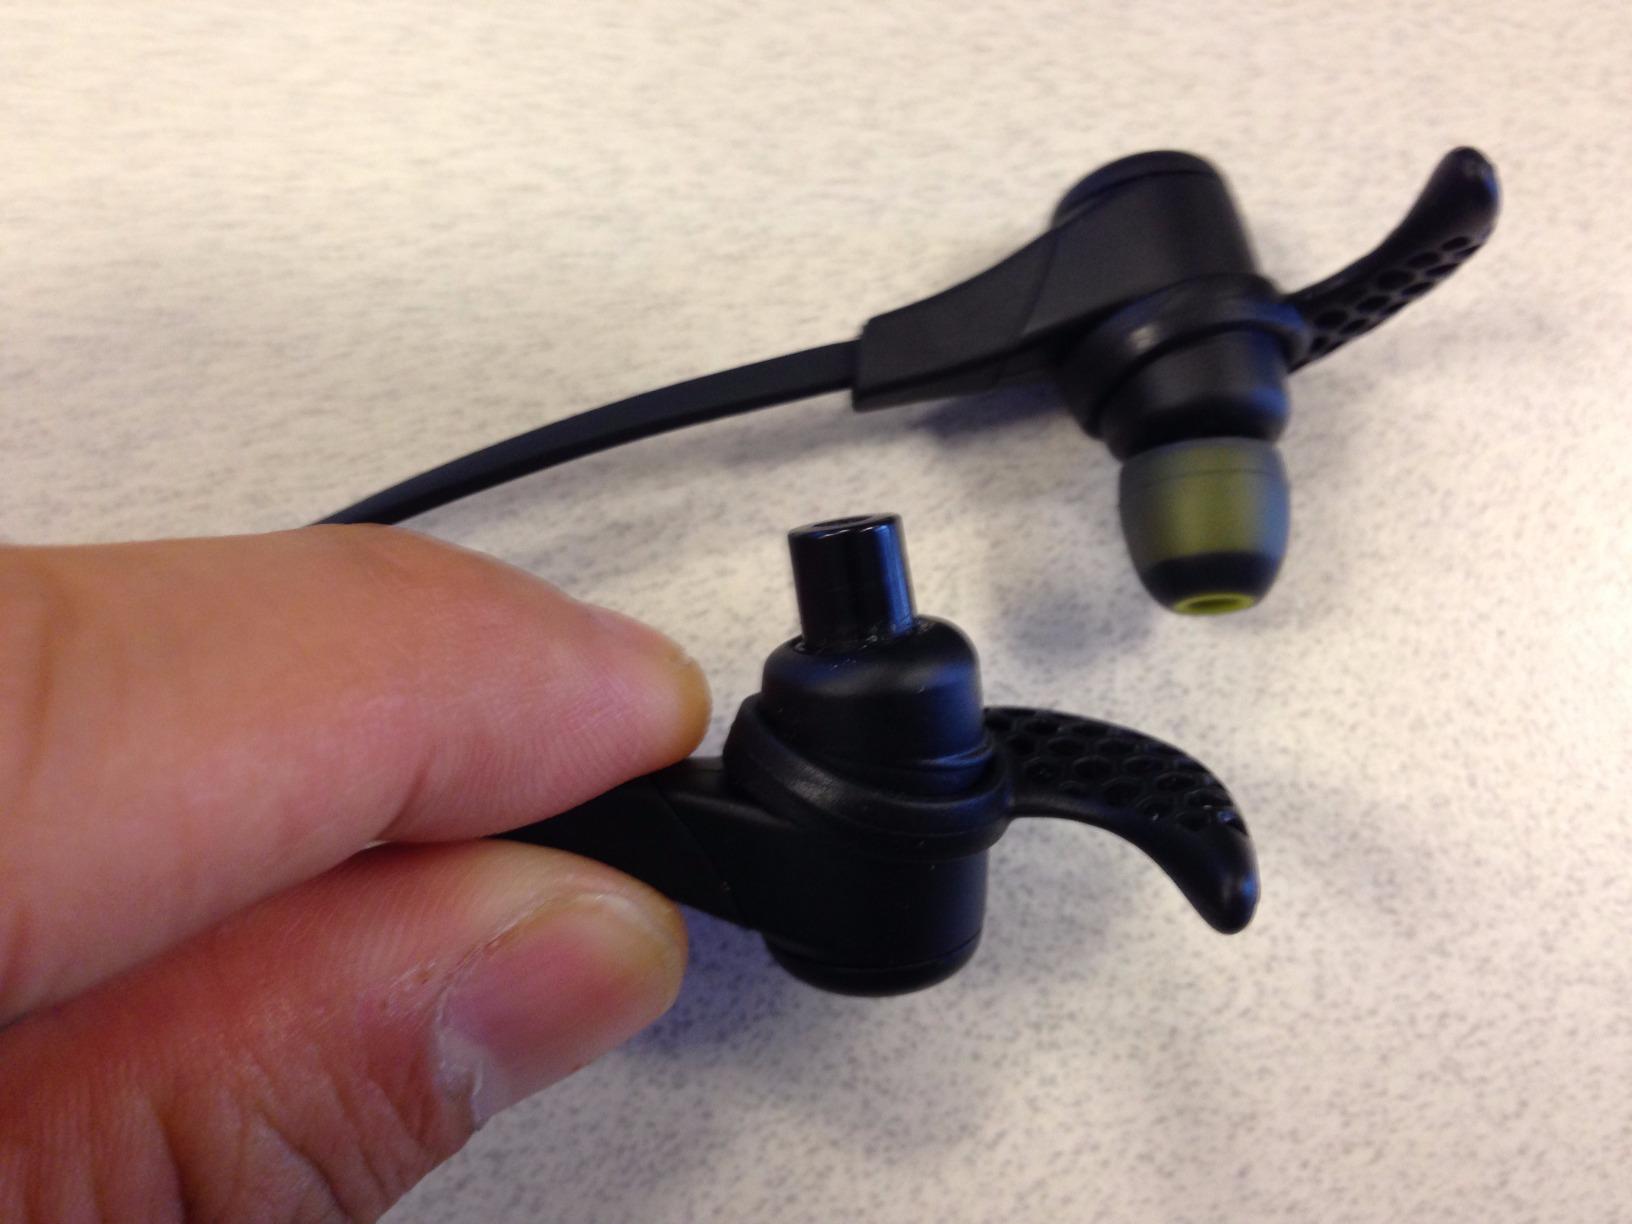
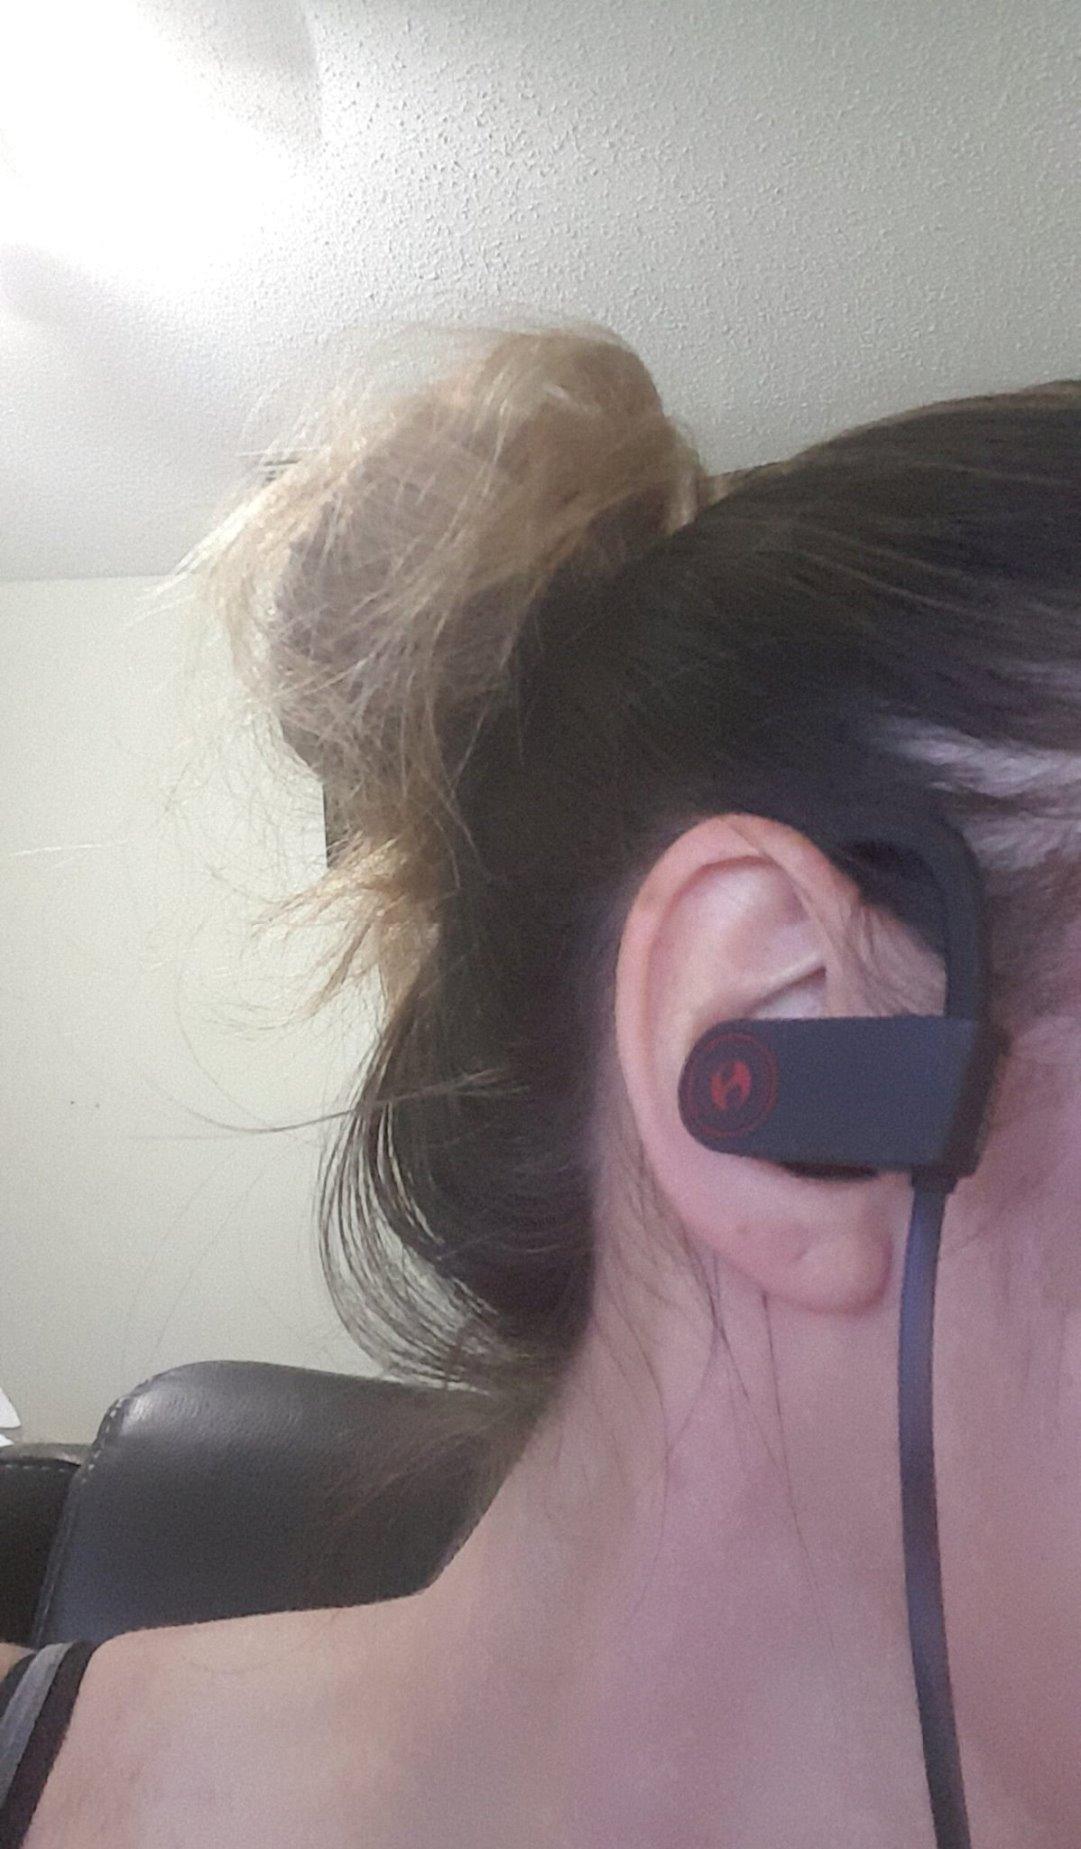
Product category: headphones
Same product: no